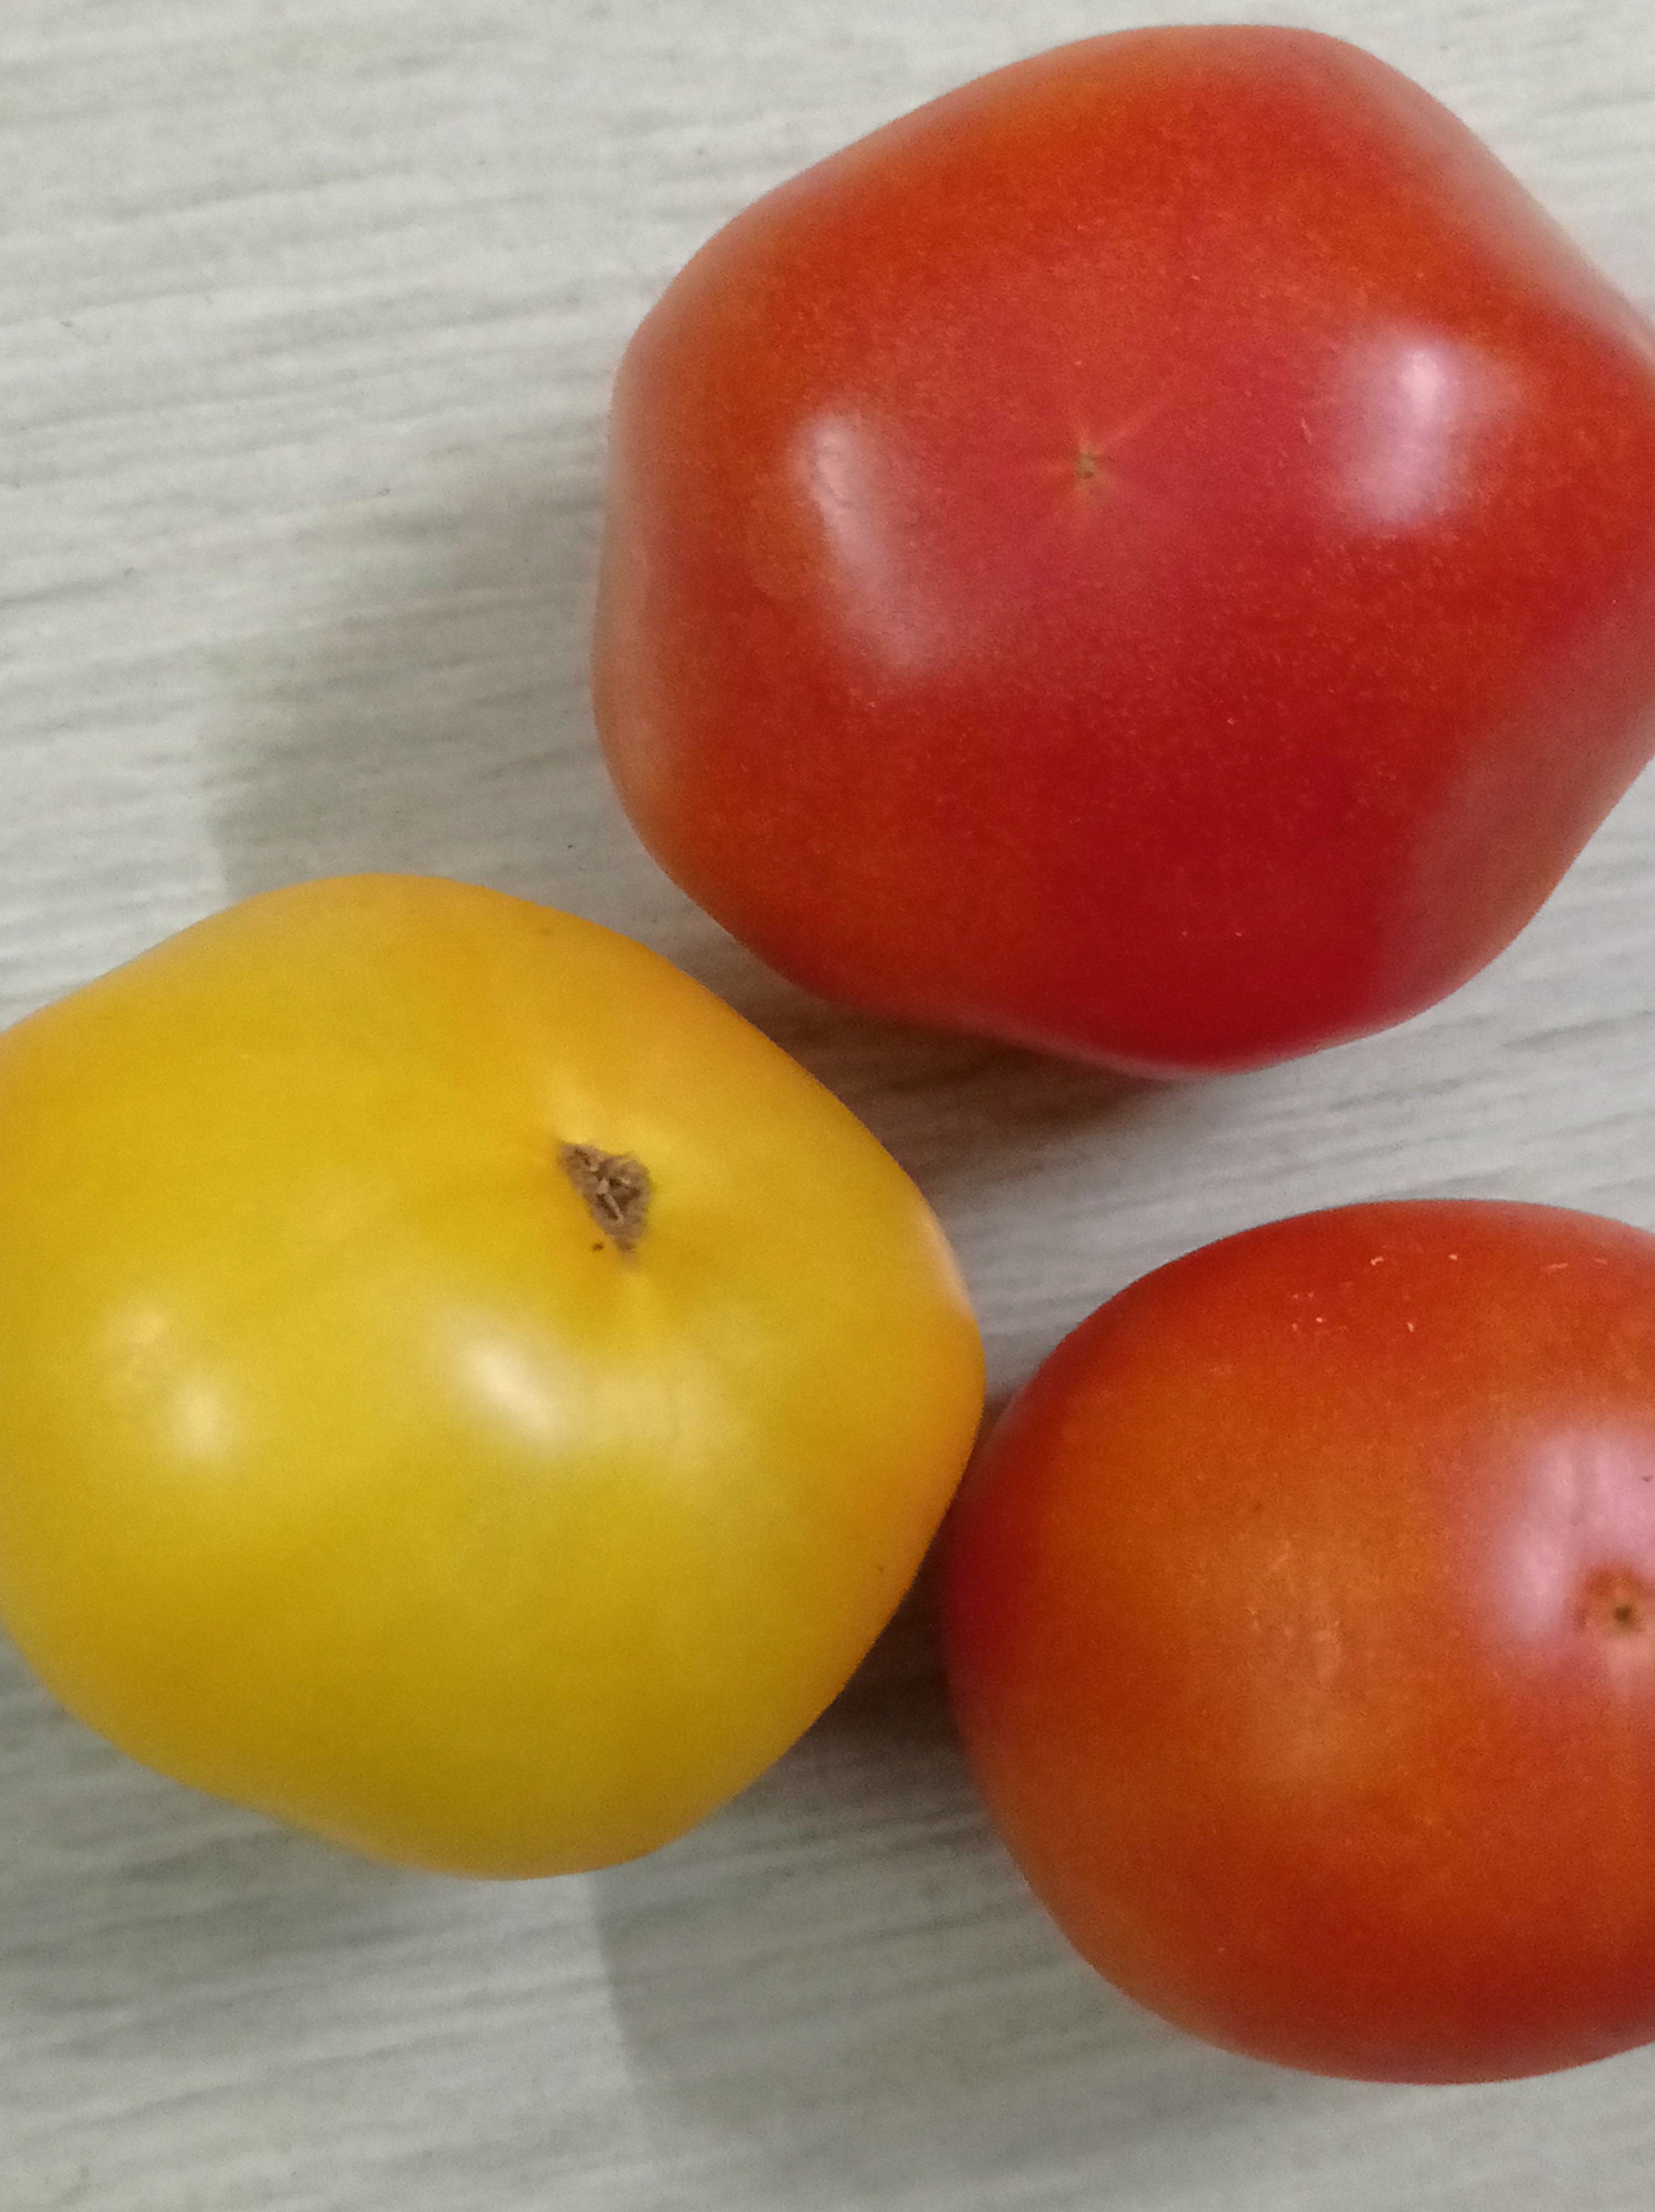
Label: Fresh